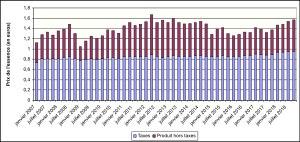
Le prix des carburants routiers en France, ou « prix à la pompe », est le prix auquel les commerçants exploitants de stations de distribution de produits pétroliers installés en France cèdent aux usagers de la route ces produits pétroliers : Sans Plomb 98, Sans Plomb 95, Sans Plomb 95, superéthanol E85, Gazole, GPL. Cet article ne traite pas de la question des carburants non routiers ou des combustibles.